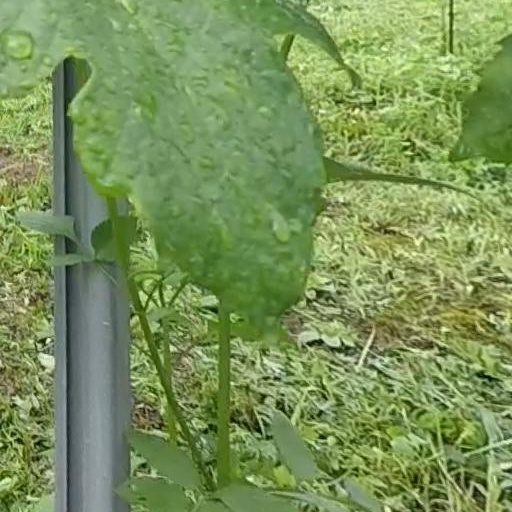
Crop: grape